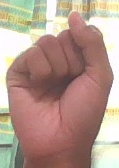
ASL sign: S